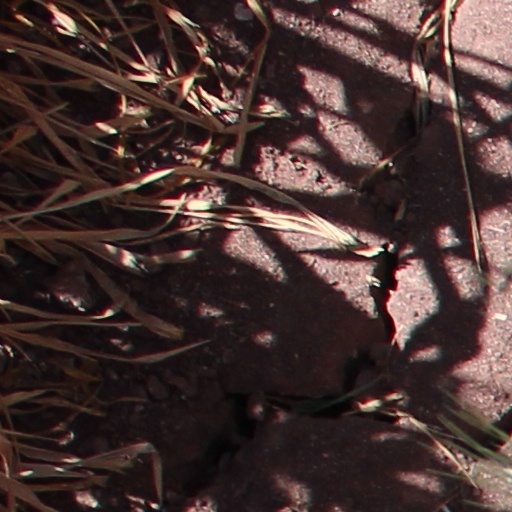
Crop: wheat